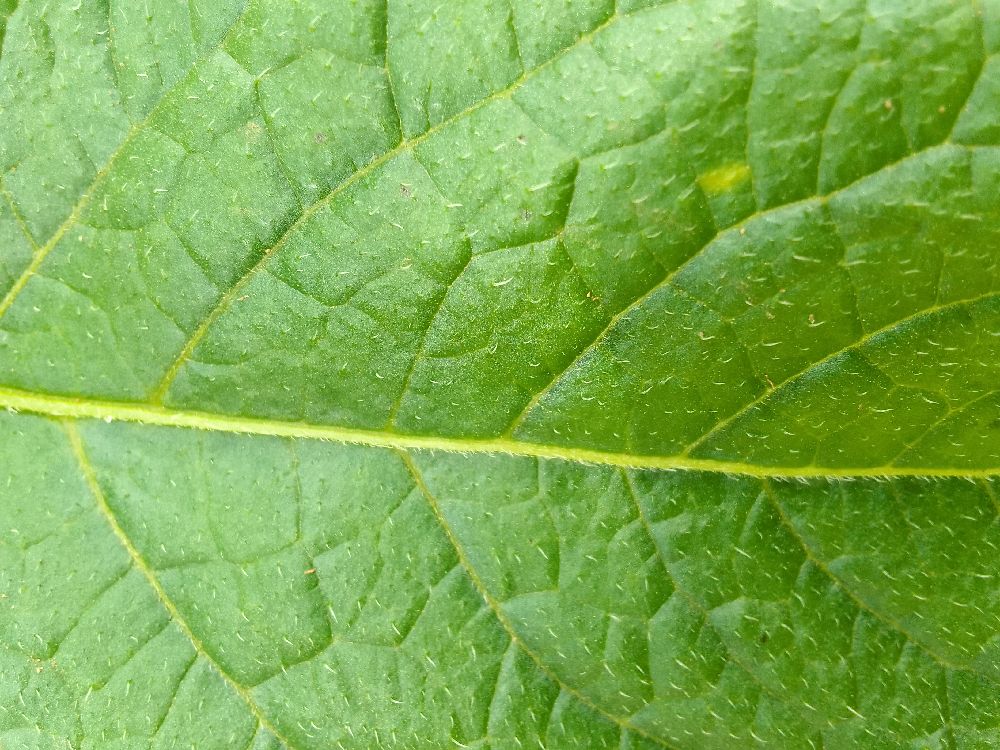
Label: Healthy